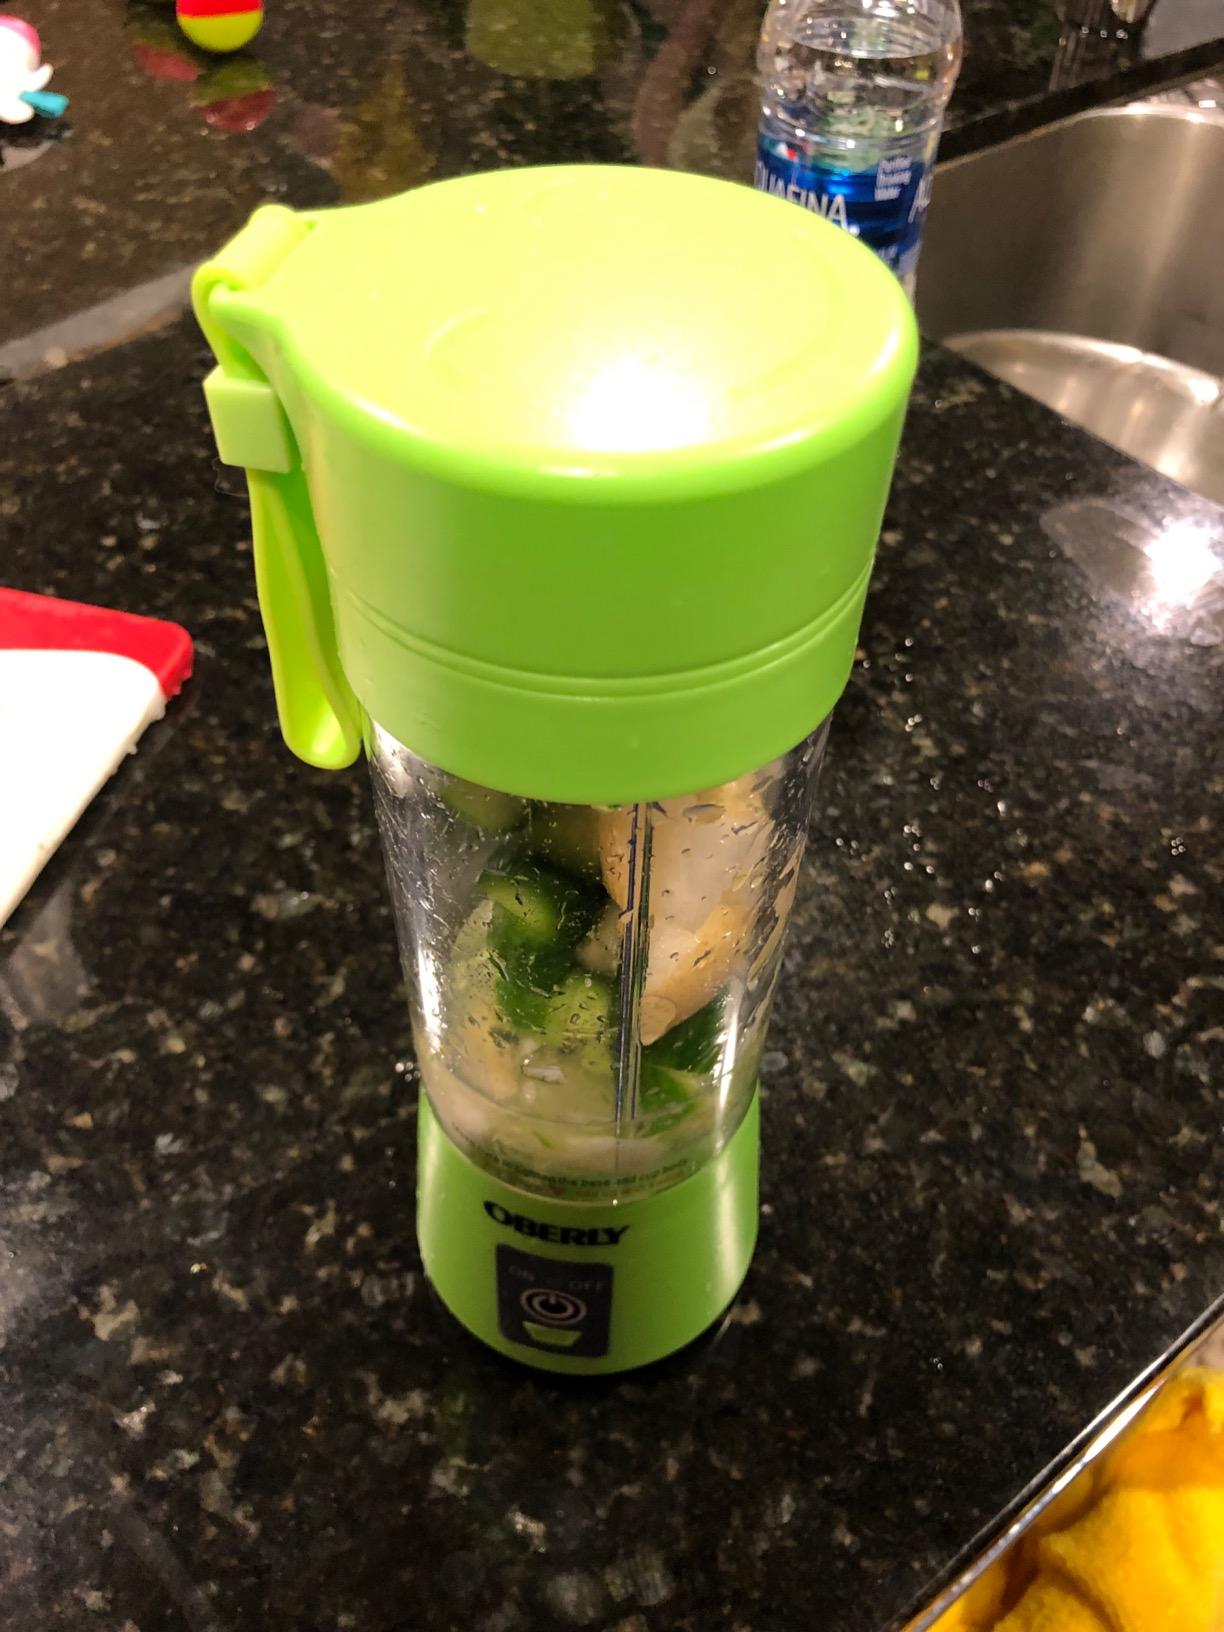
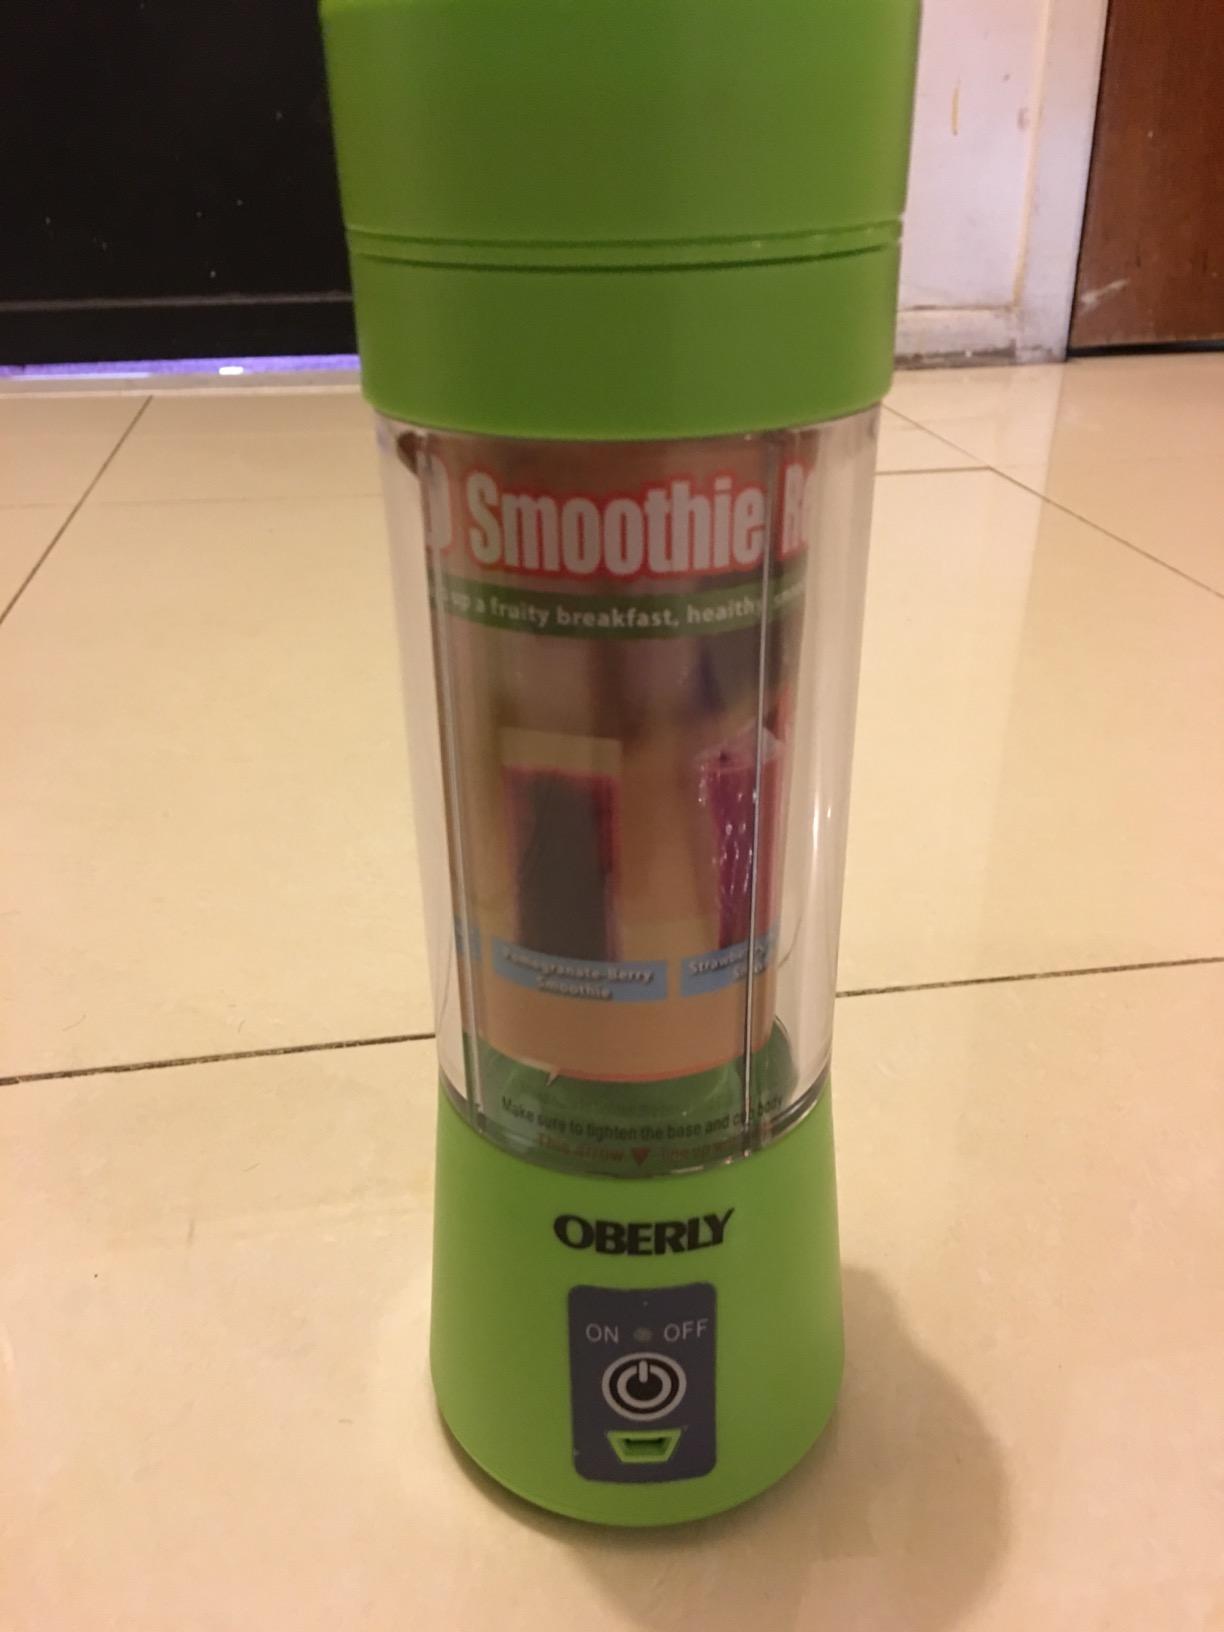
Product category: items_blender
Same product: yes